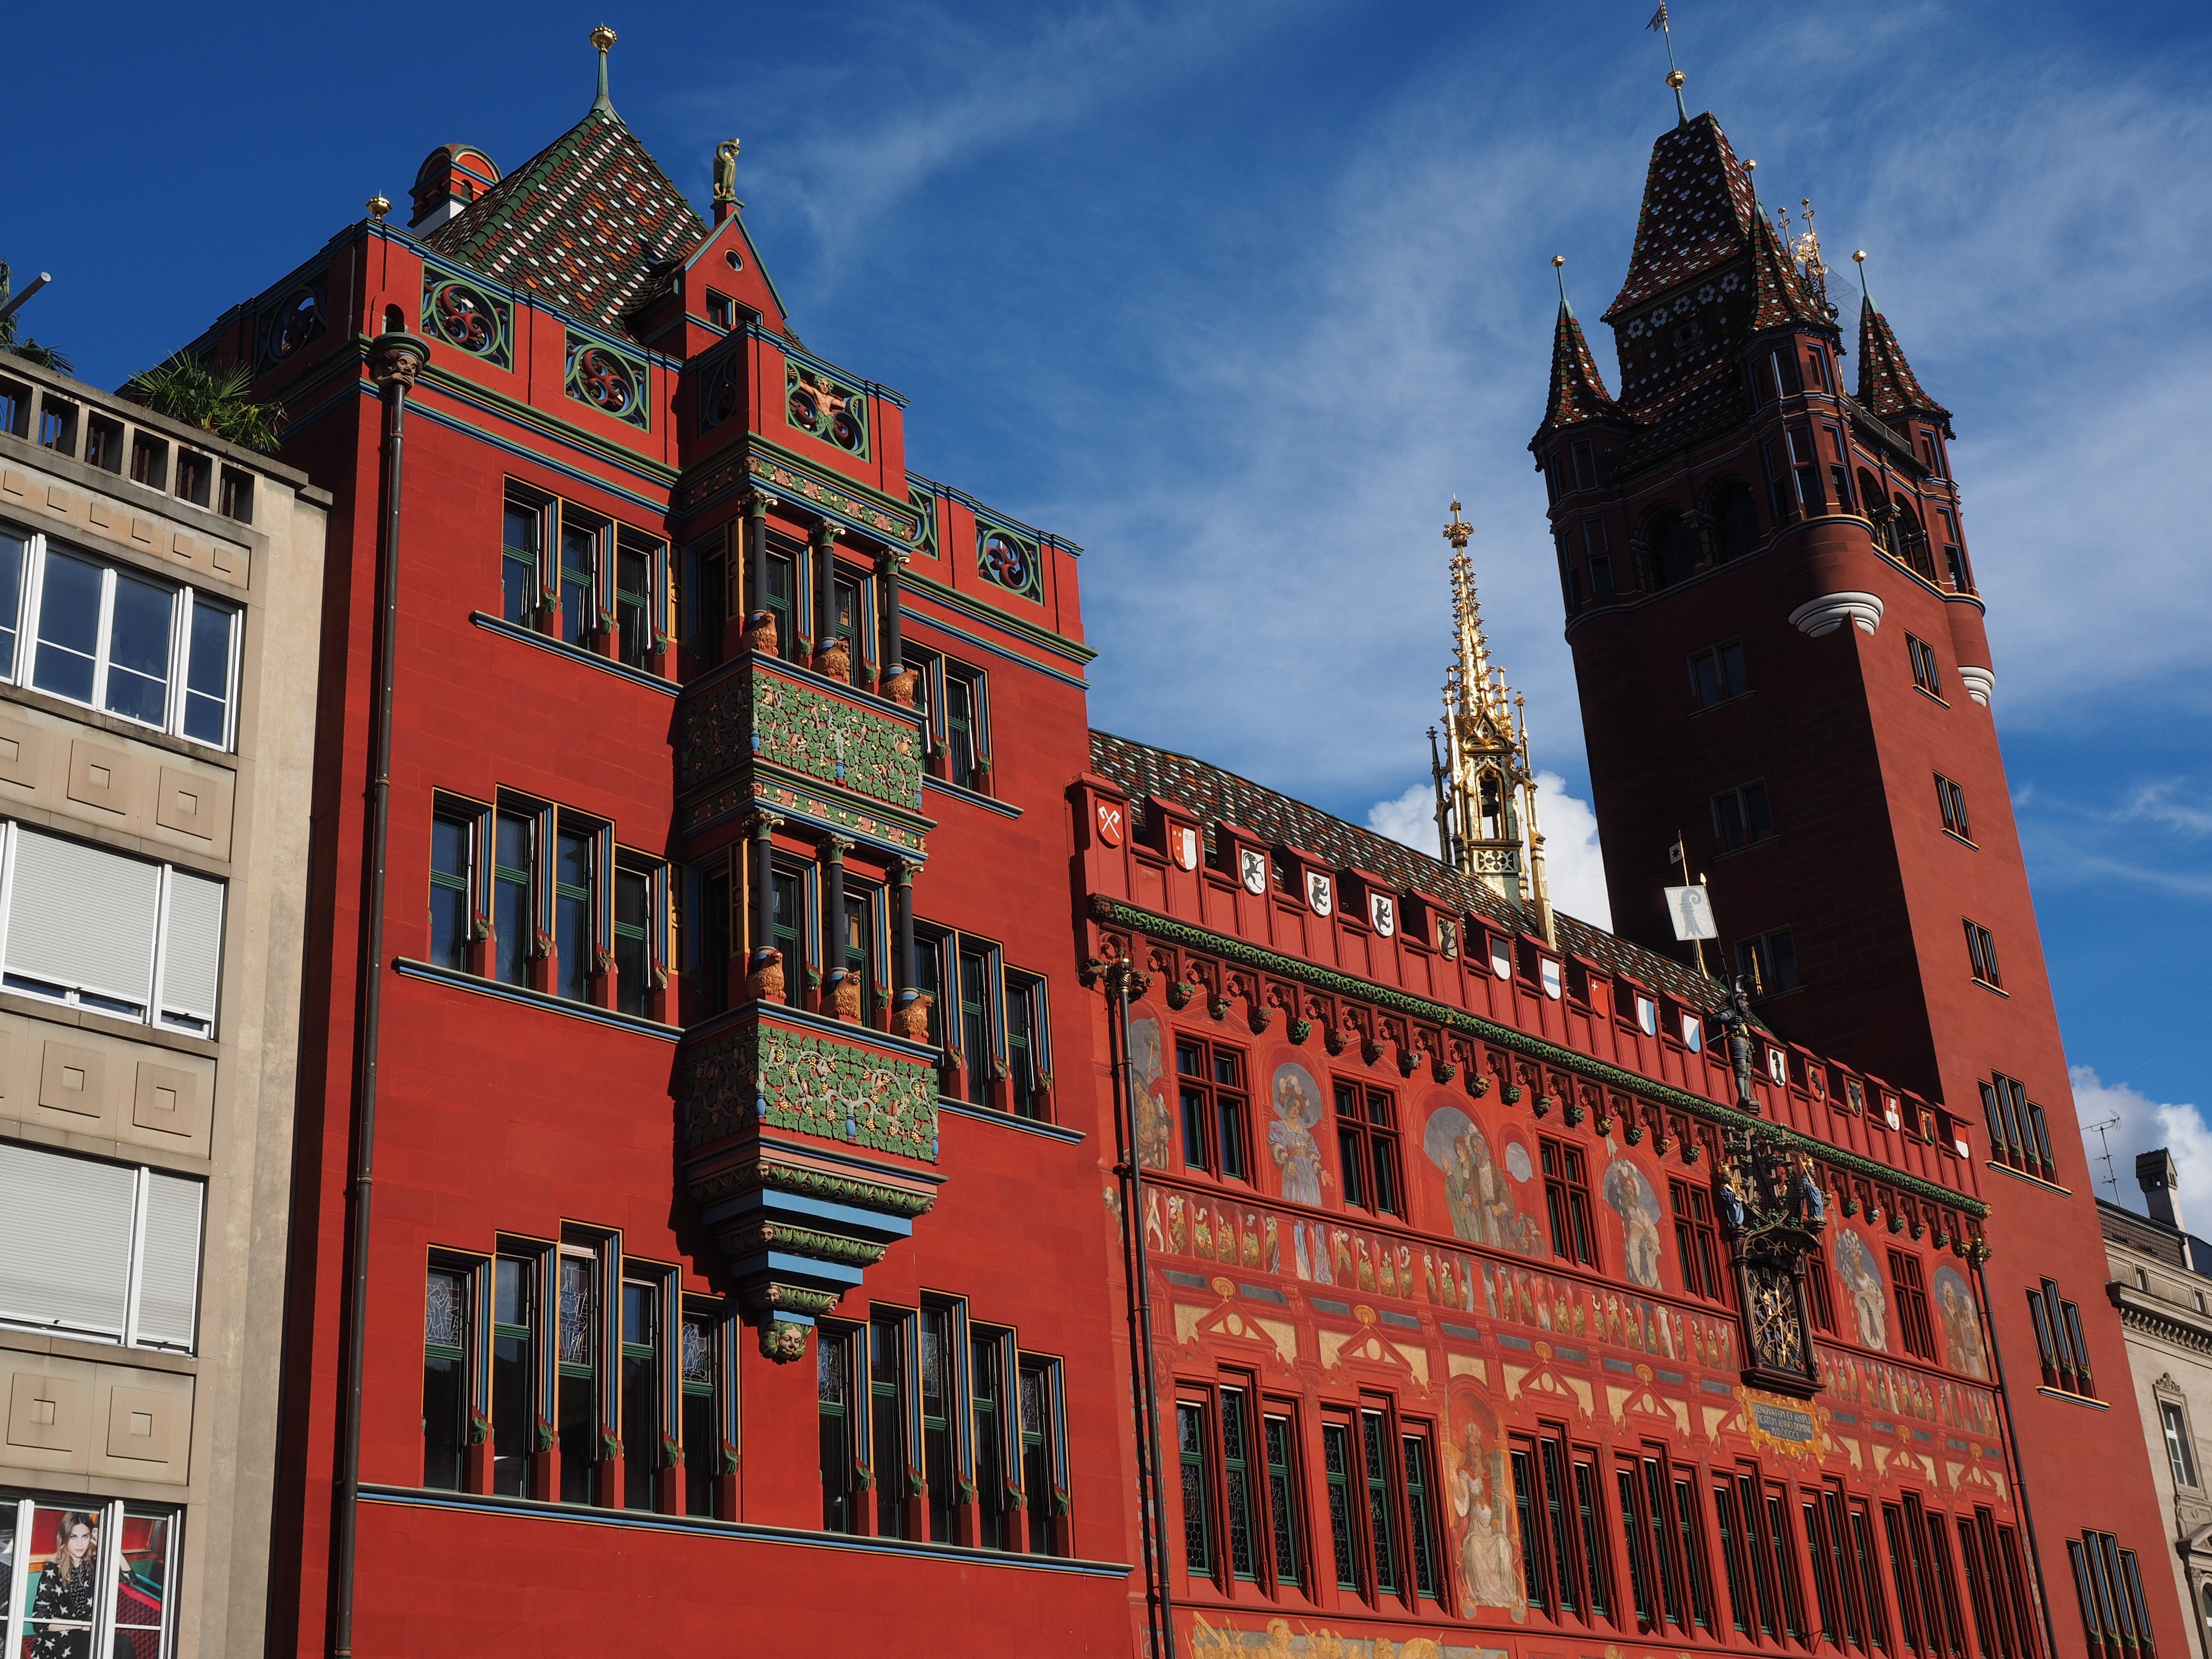
architecture, town, building, city, cityscape, downtown, red, tower, landmark, facade, exterior, tourism, venue, basel, legislature, executive, town hall, sand stone, urban area, state chancellery, representative building, basel city hall, basler marketplace, large rat, councillor, parliament service, pr sidialdepartement, looking facade